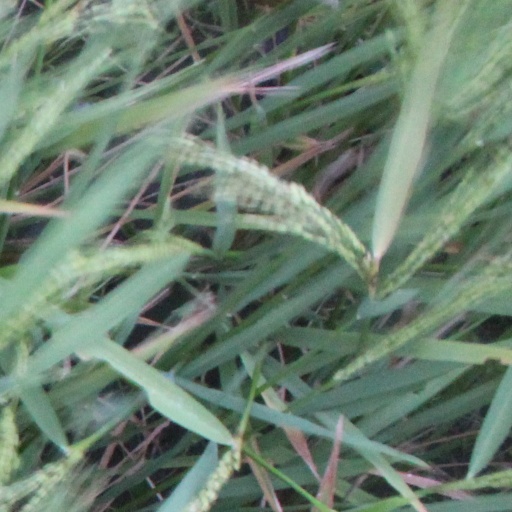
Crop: rice